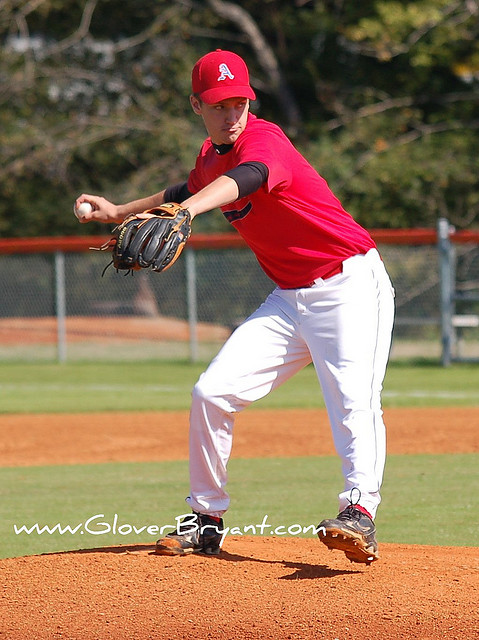
một cầu thủ ném bóng đang luyện tập ném bóng ở trên sân